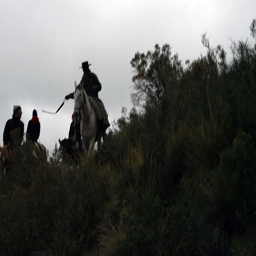
A person on a horse in a grass field.
A man rides a horse and brandishes a whip at his companions.
Four men on horses above a hill on a cloudy day.
A man with a hat is riding on a white horse.
A few people on horses riding near a grassy slope.